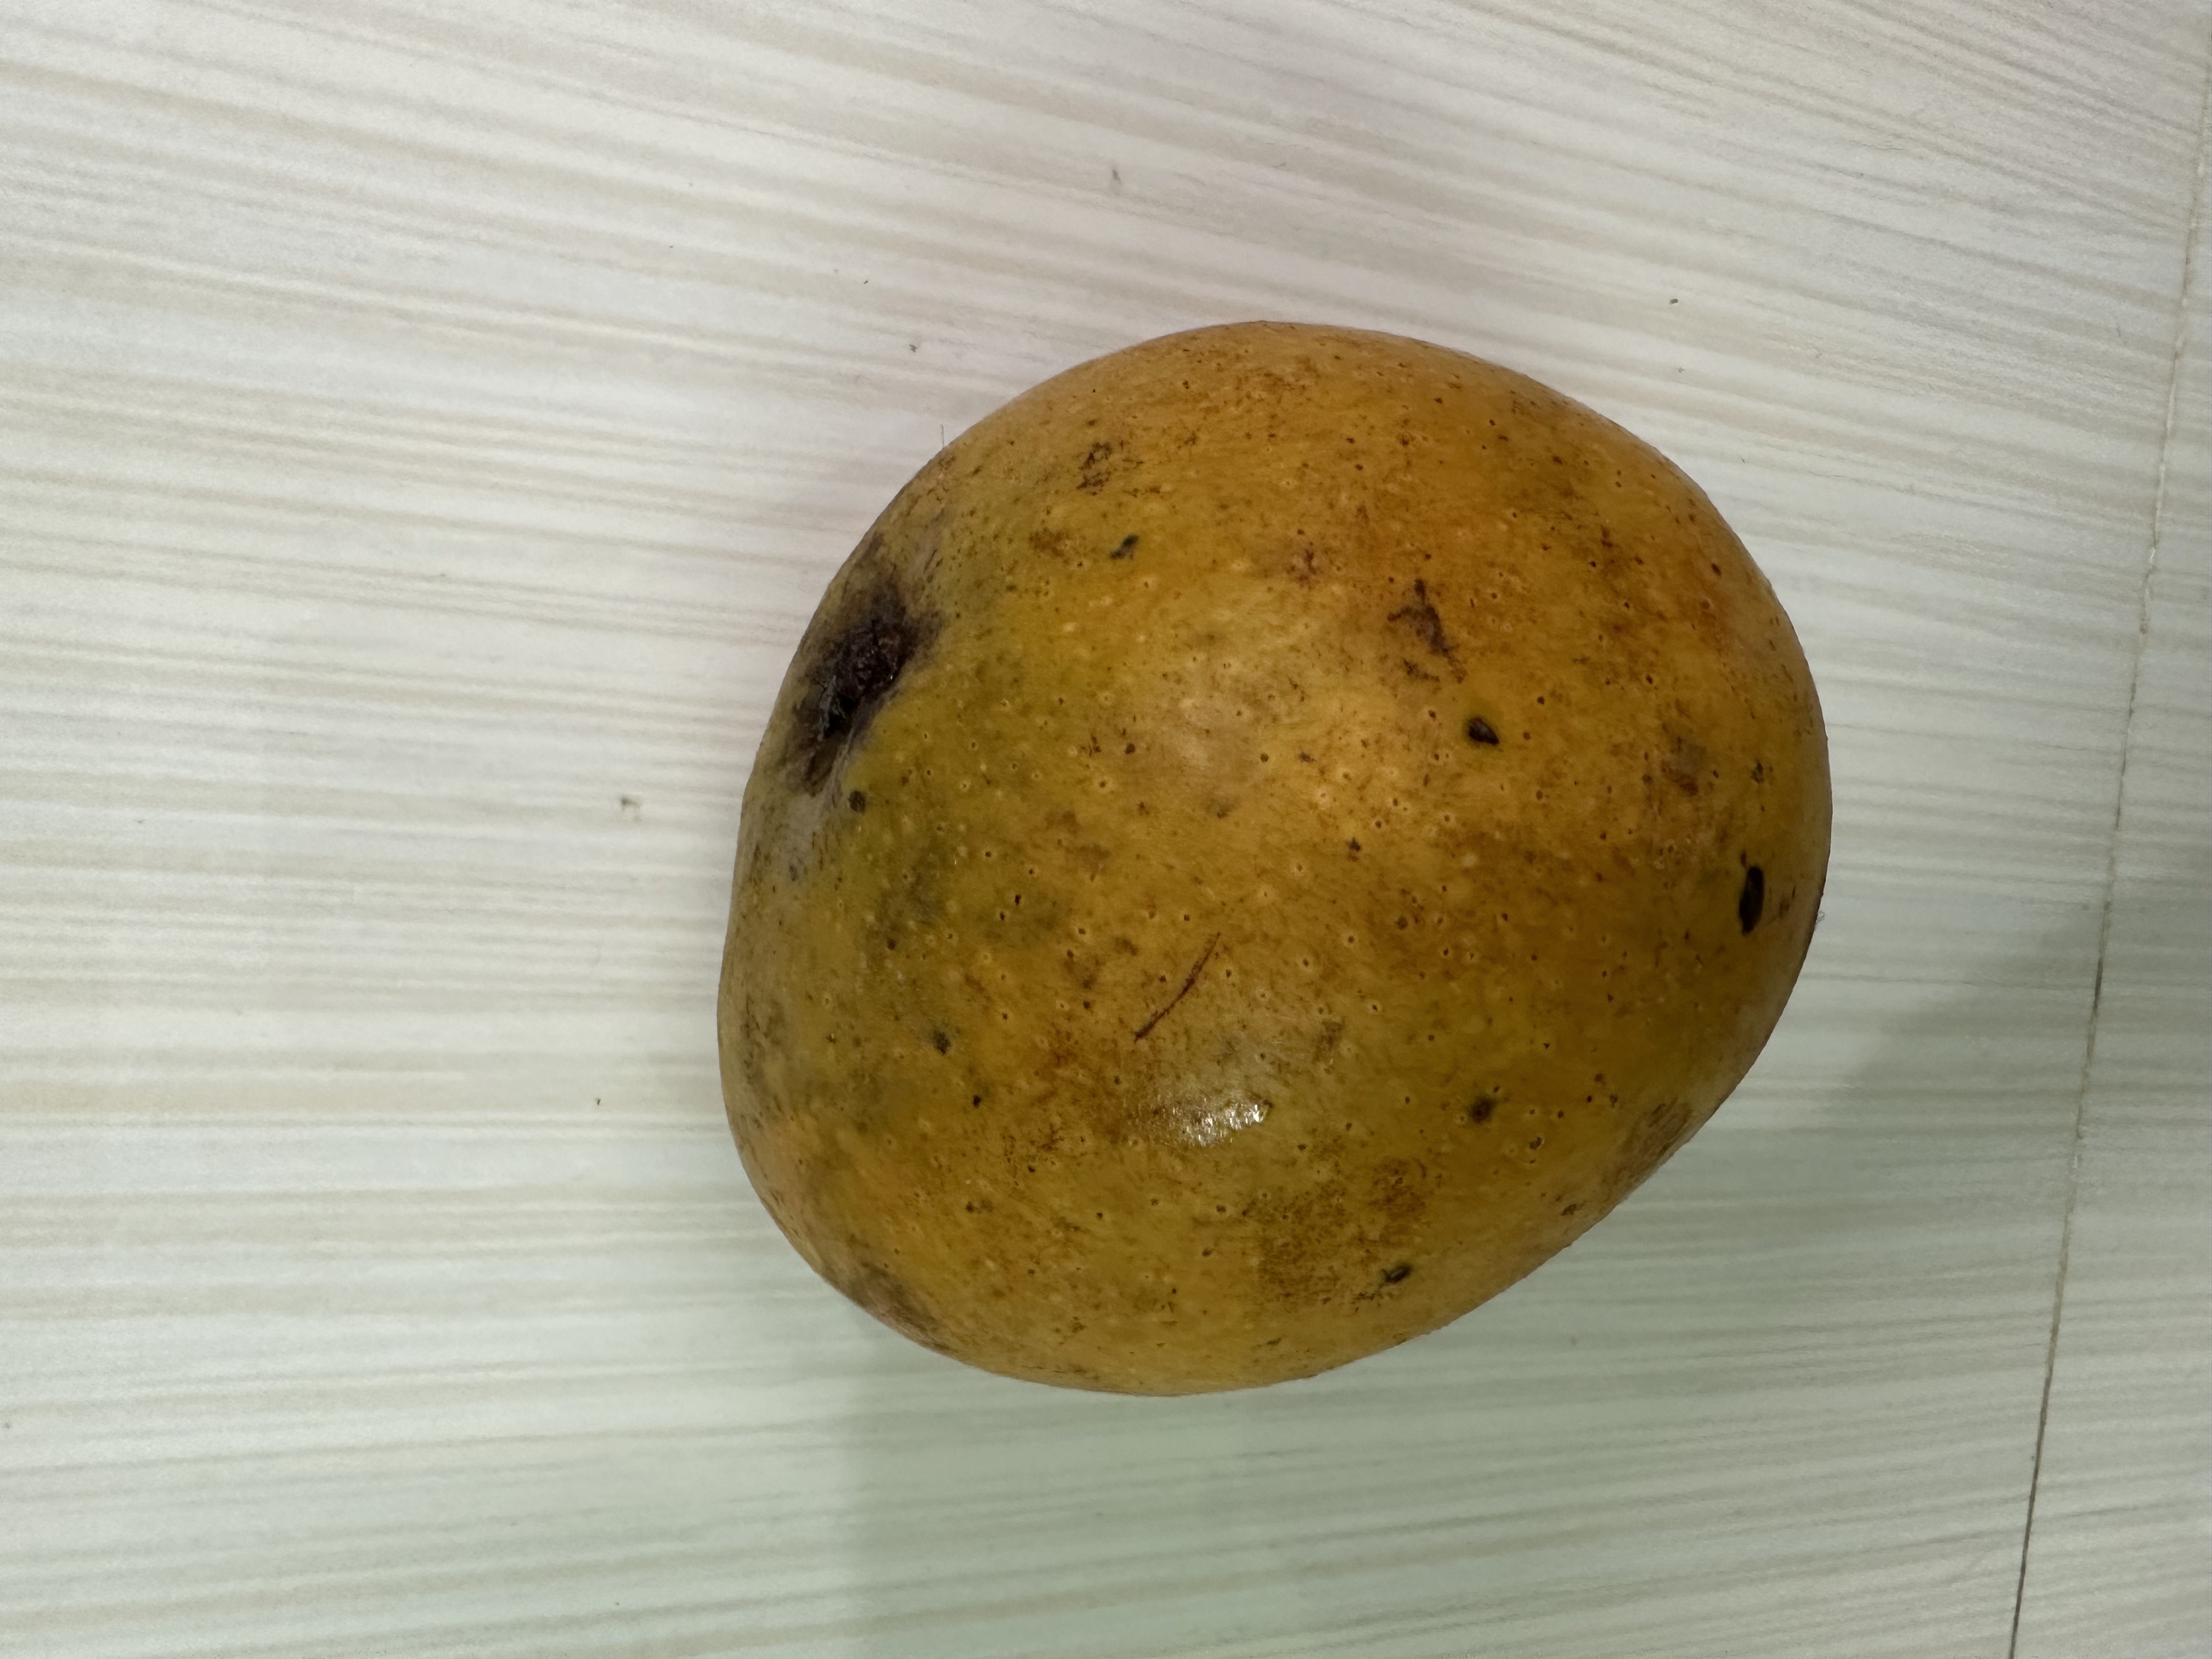
Mango variety: Bari-4